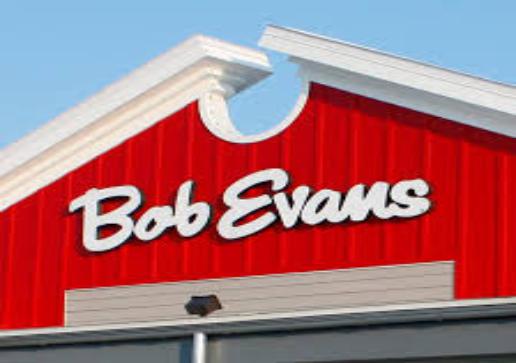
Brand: Bob Evans Restaurants
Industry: Clothes